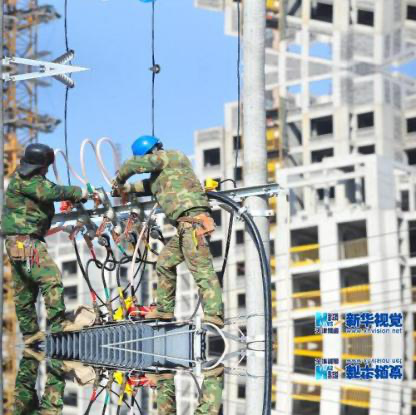
Objects in the image:
label: helmet
label: helmet
label: helmet